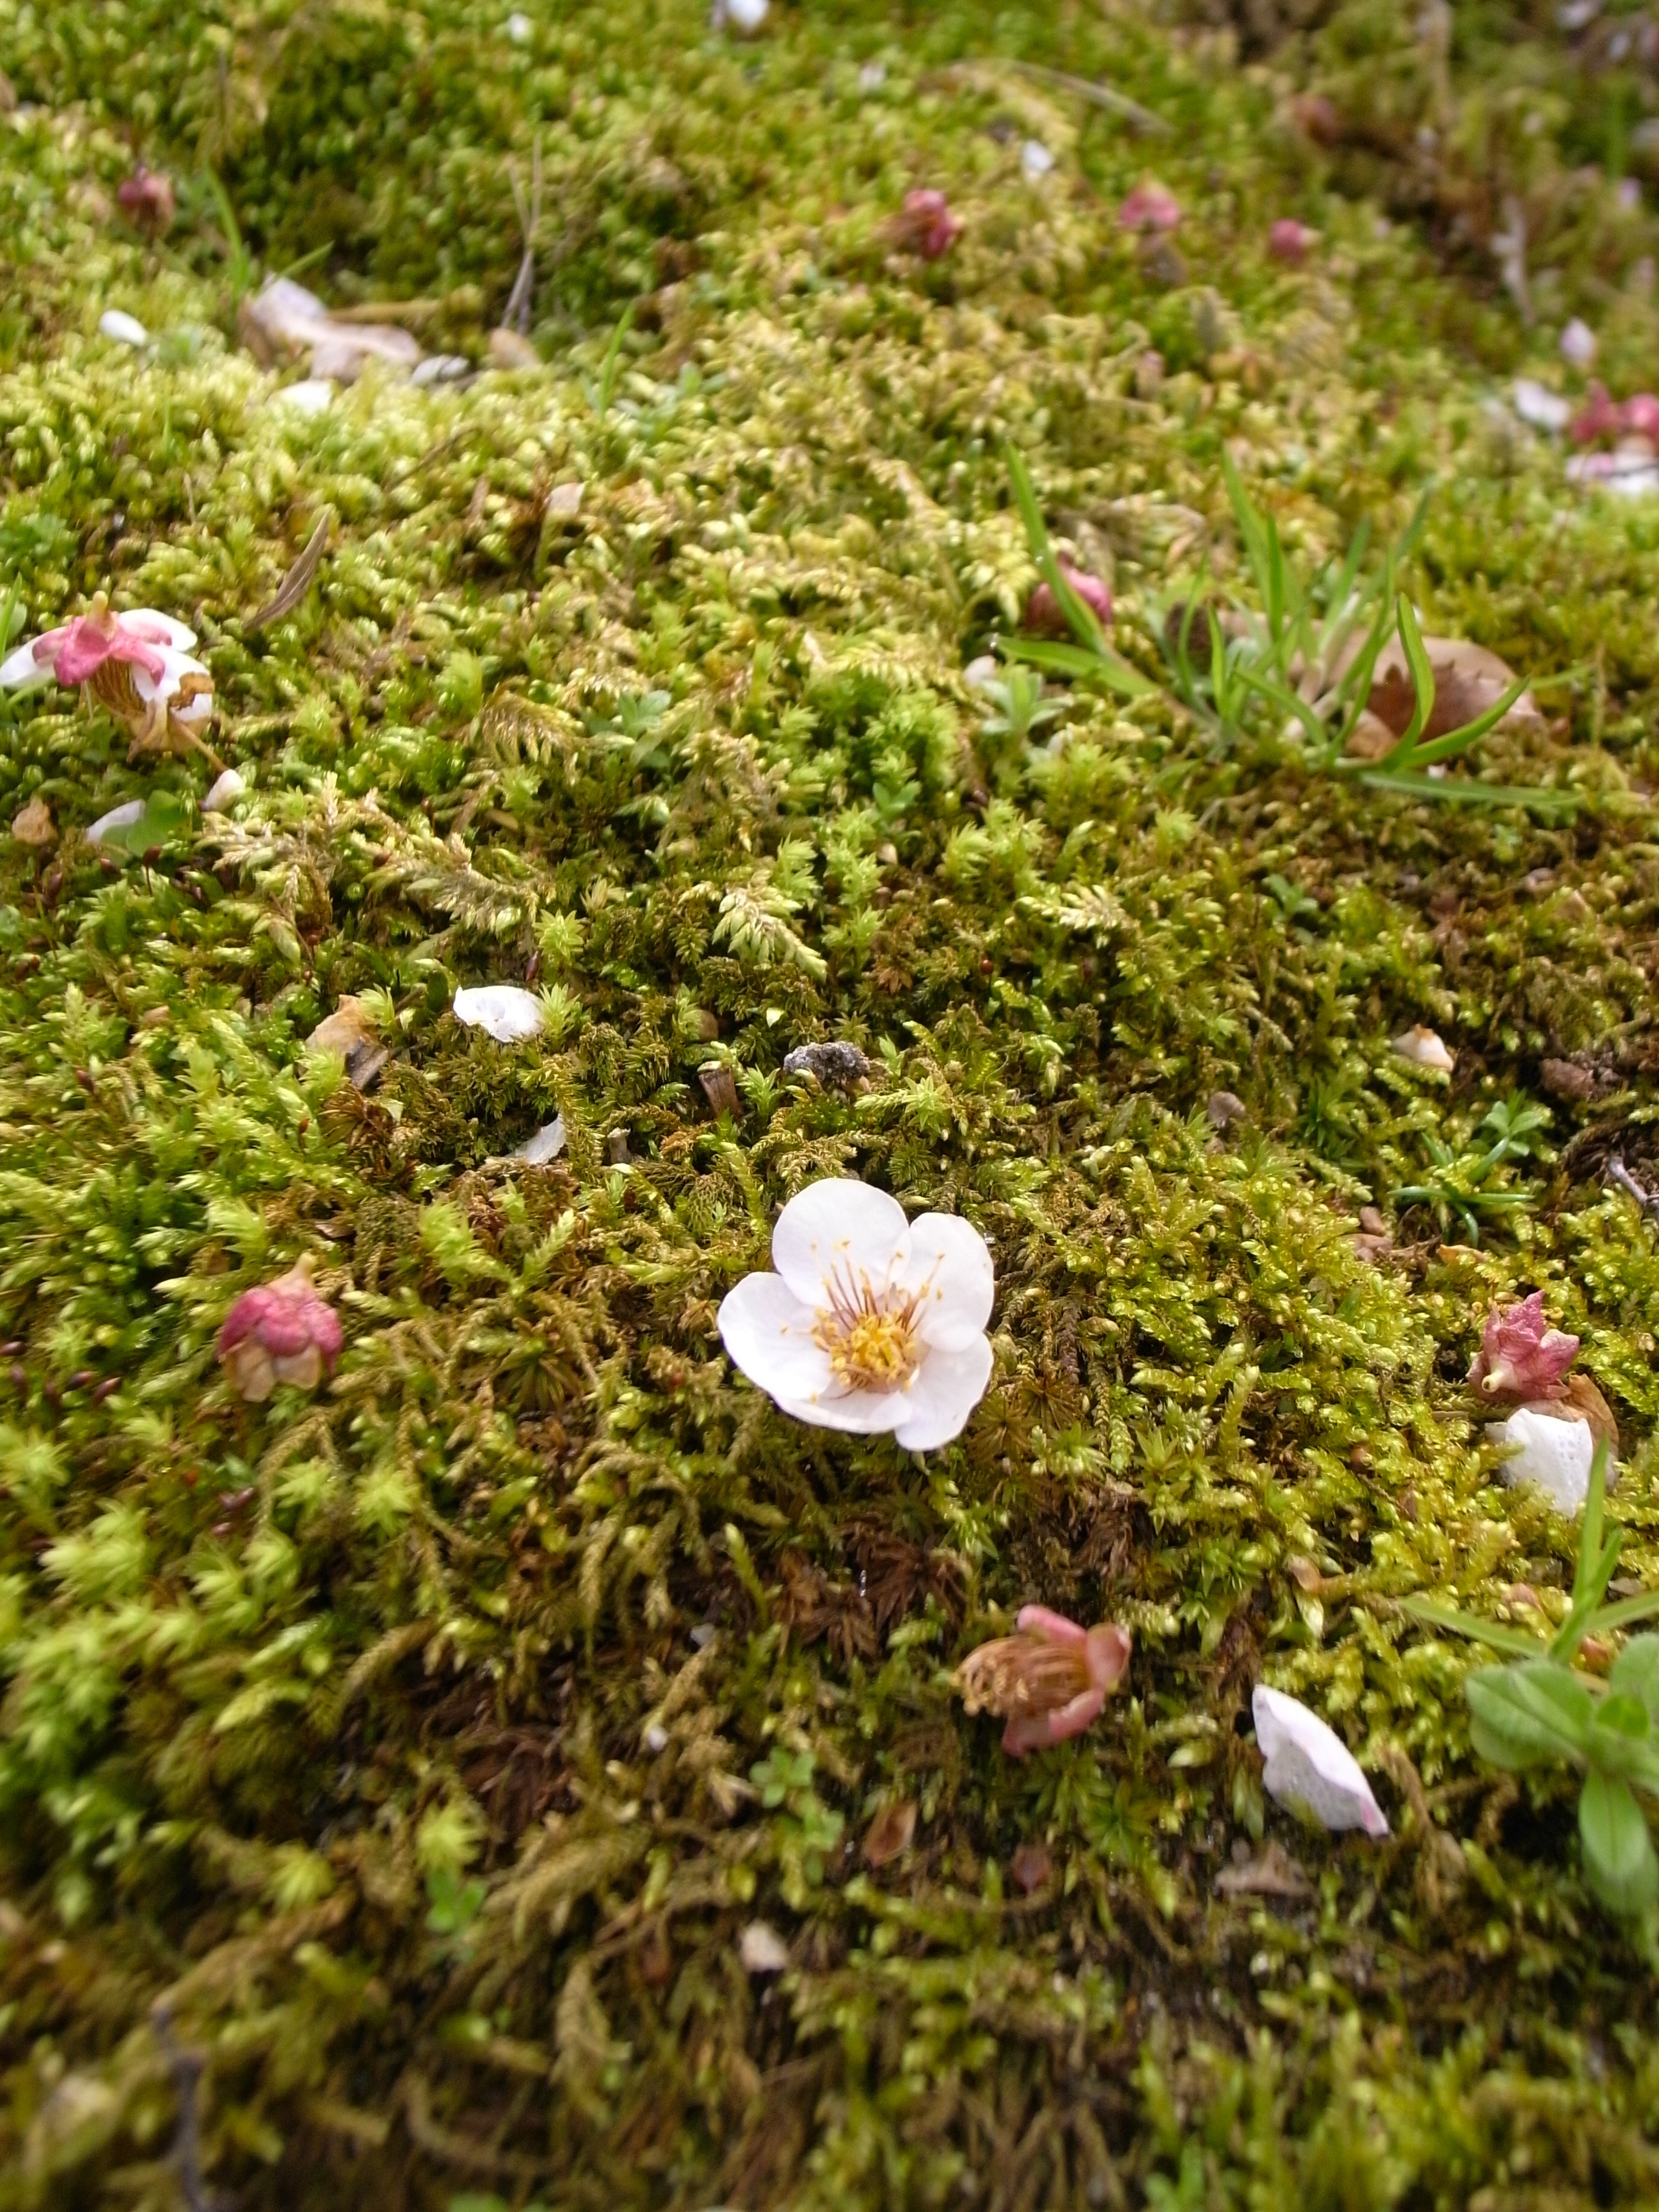
grass, blossom, plant, lawn, meadow, leaf, flower, petal, moss, botany, garden, flora, wildflower, plum, woodland, flowering plant, shedding, land plant